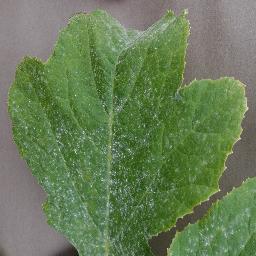
Label: Squash___Powdery_mildew